Posen speeches

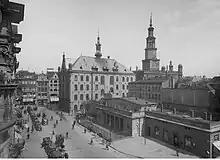
Posen's town hall, where the conference took place (heavily damaged during WWII)

The Posen speeches were two speeches made by Heinrich Himmler, the head of the SS of Nazi Germany, on 4 and 6 October 1943 in the town hall of Posen (Poznań), in German-occupied Poland. The recordings are the first known documents in which a member of the Hitler cabinet spoke of the ongoing extermination of the Jews in extermination camps. They demonstrate that the German government wanted, planned, and carried out the Holocaust.